Airplane

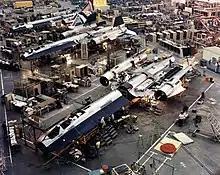
Assembly line of the SR-71 Blackbird at Skunk Works, Lockheed Martin's Advanced Development Programs (ADP).

Whereas jet aircraft use the atmosphere both as a source of oxidant and of mass to accelerate reactively behind the aircraft, rocket aircraft carry the oxidizer on board and accelerate the burned fuel and oxidizer backwards as the sole source of mass for reaction. Liquid fuel and oxidizer may be pumped into a combustion chamber or a solid fuel with oxidizer may burn in the fuel chamber. Whether liquid or solid-fueled, the hot gas is accelerated through a nozzle.